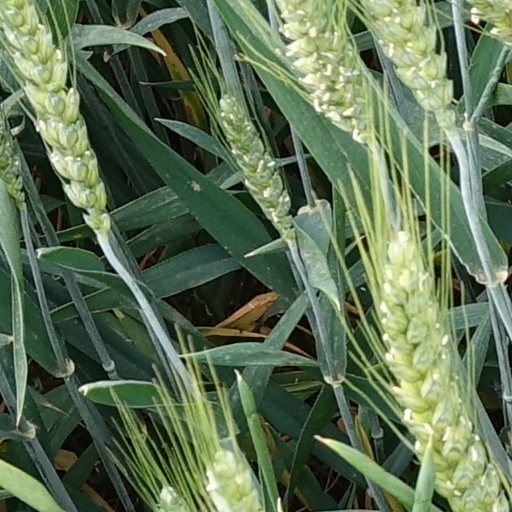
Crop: wheat